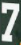
Number: 7